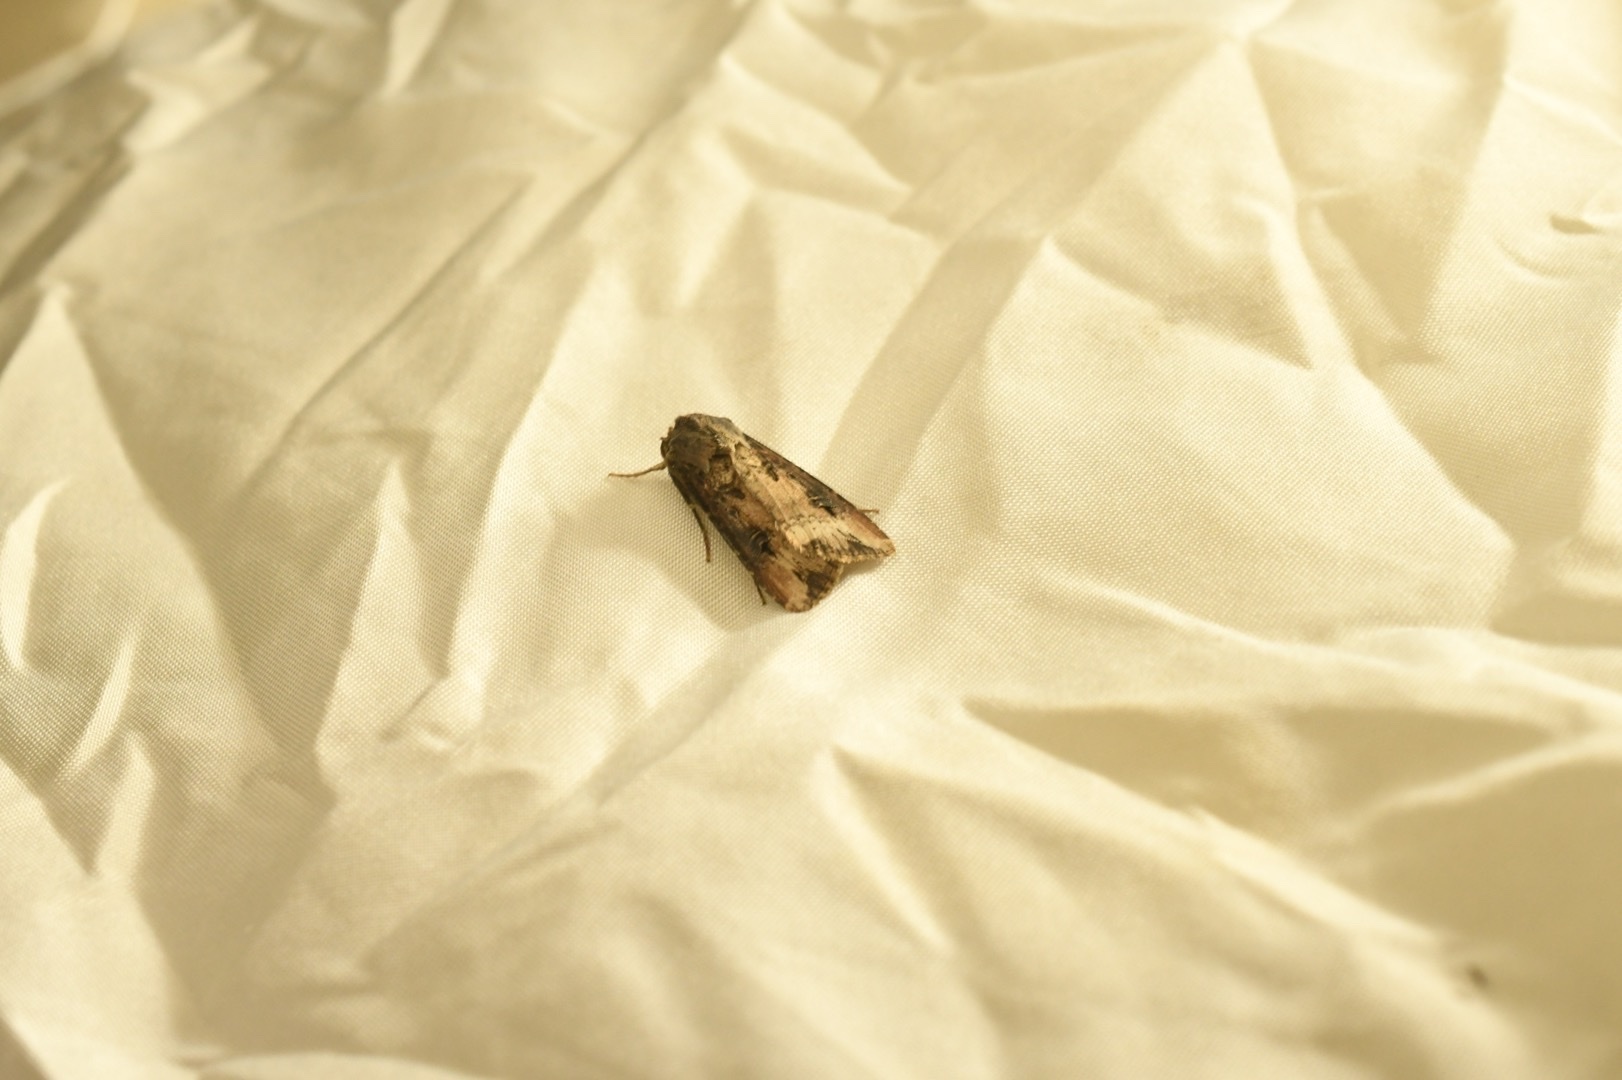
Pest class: cutworms